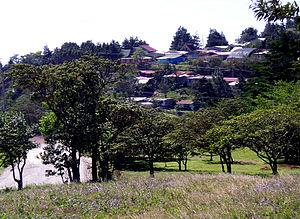
Monteverde est une localité et un centre touristique important du Costa Rica, situé dans la province de Puntarenas. Bien que le nom du district soit celui de Monteverde, le chef-lieu de ce district est Santa Elena.